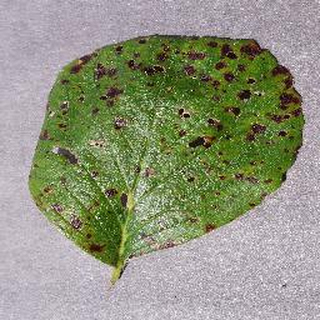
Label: strawberry_leaf_scorch